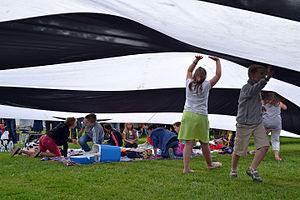
Garden Pâté
Diwanit bugale est la chanson qui a représenté la France au Concours Eurovision de la chanson 1996. Cette chanson bretonne a été interprétée en breton par l'Héritage des Celtes, mené par le guitariste Dan Ar Braz.